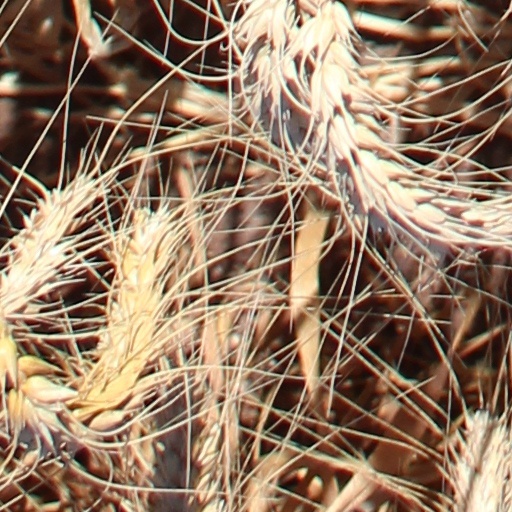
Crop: wheat